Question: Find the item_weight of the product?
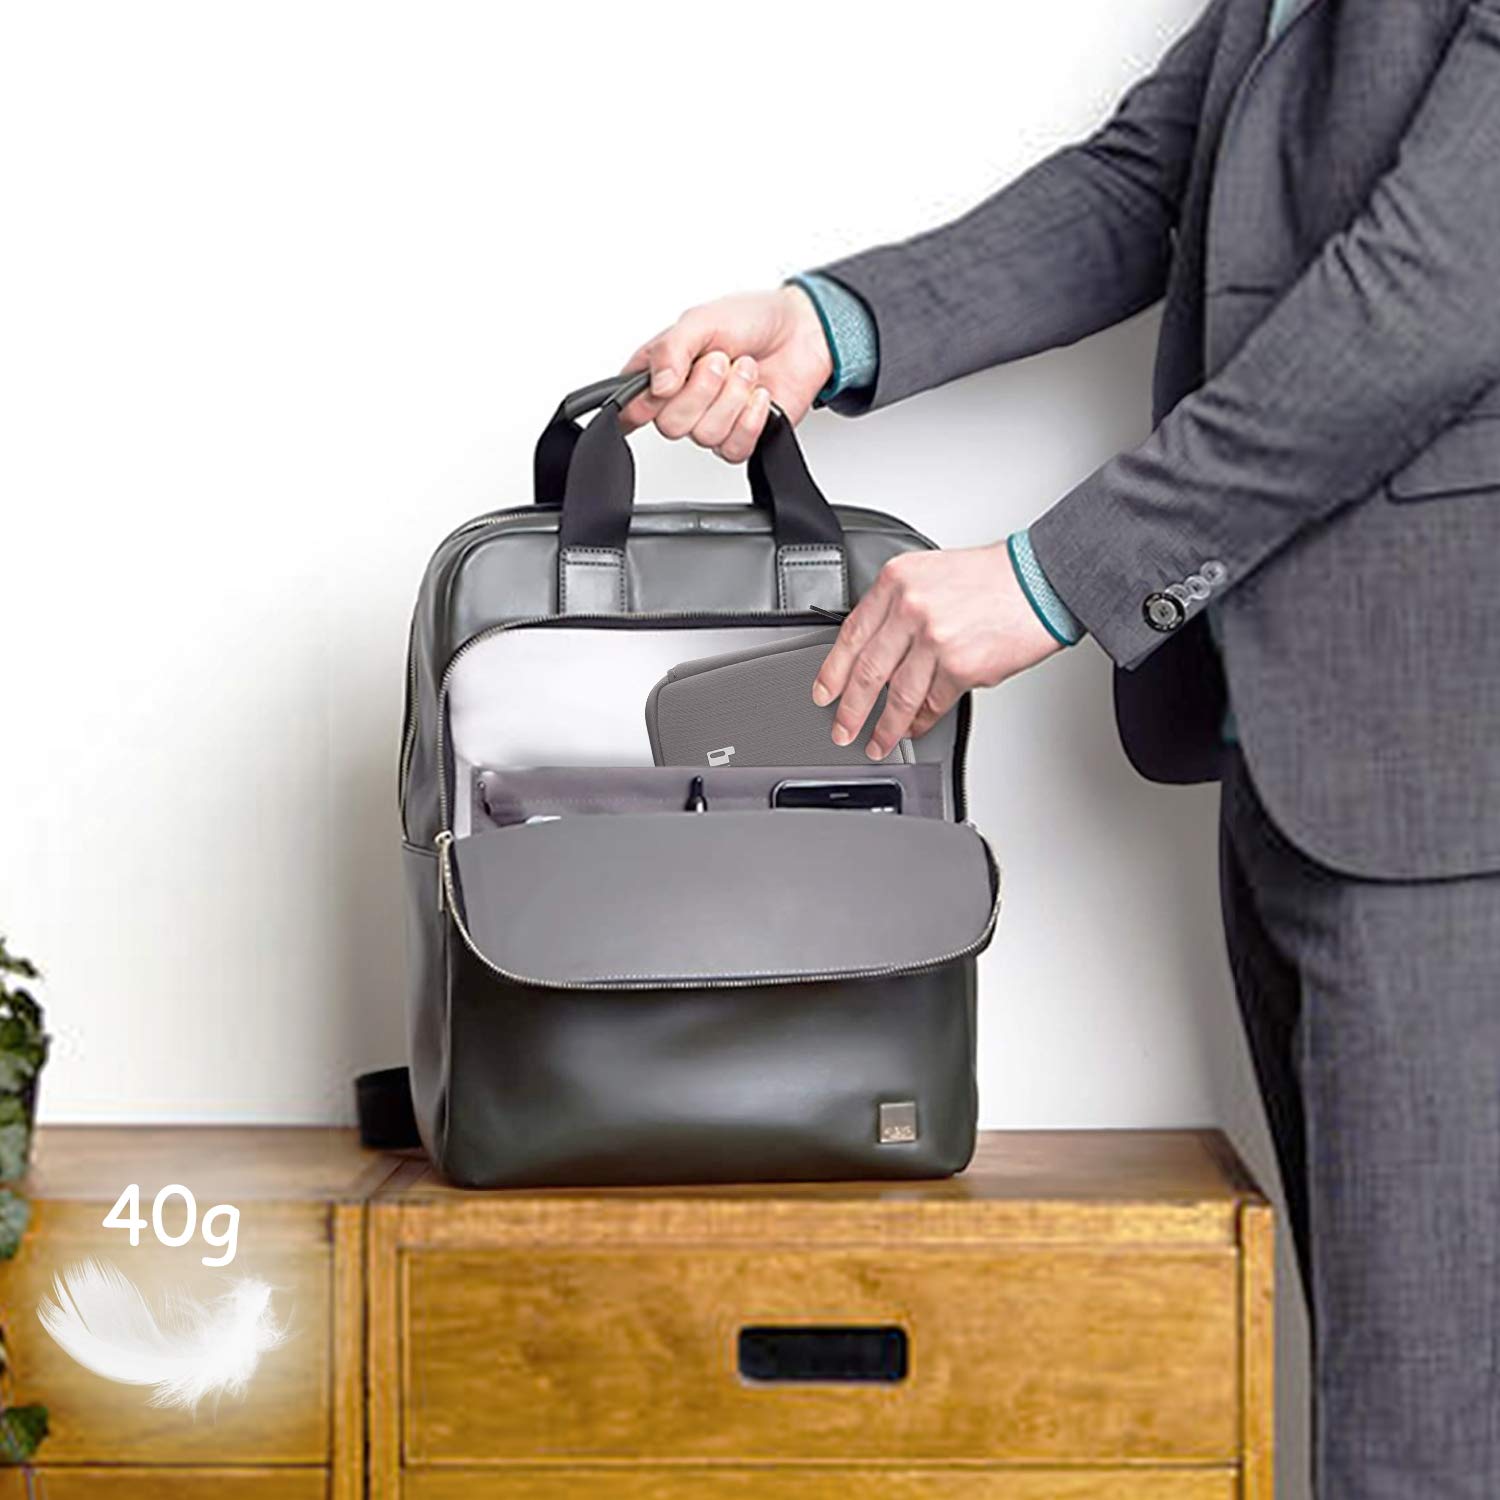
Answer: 40.0 gram